André (artist)

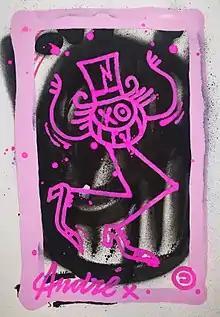
André Saraiva, Pink, 2017

In 1986, André started tagging a top-hatted, stick figure character by the name of "Mr. A" on the streets of Paris, which earned him a reputation as a renowned graffiti artist. According to André, he has drawn approximately 300,000 Mr. A characters since the inception of his career.